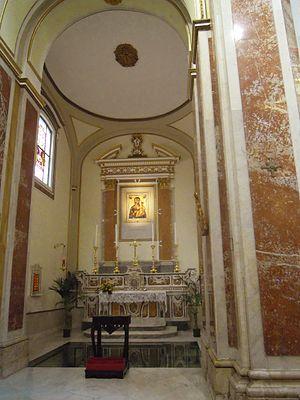
La Cathédrale d'Isernia est le dôme de la ville de Isernia, dans la région Molise.